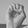
ASL letter: E